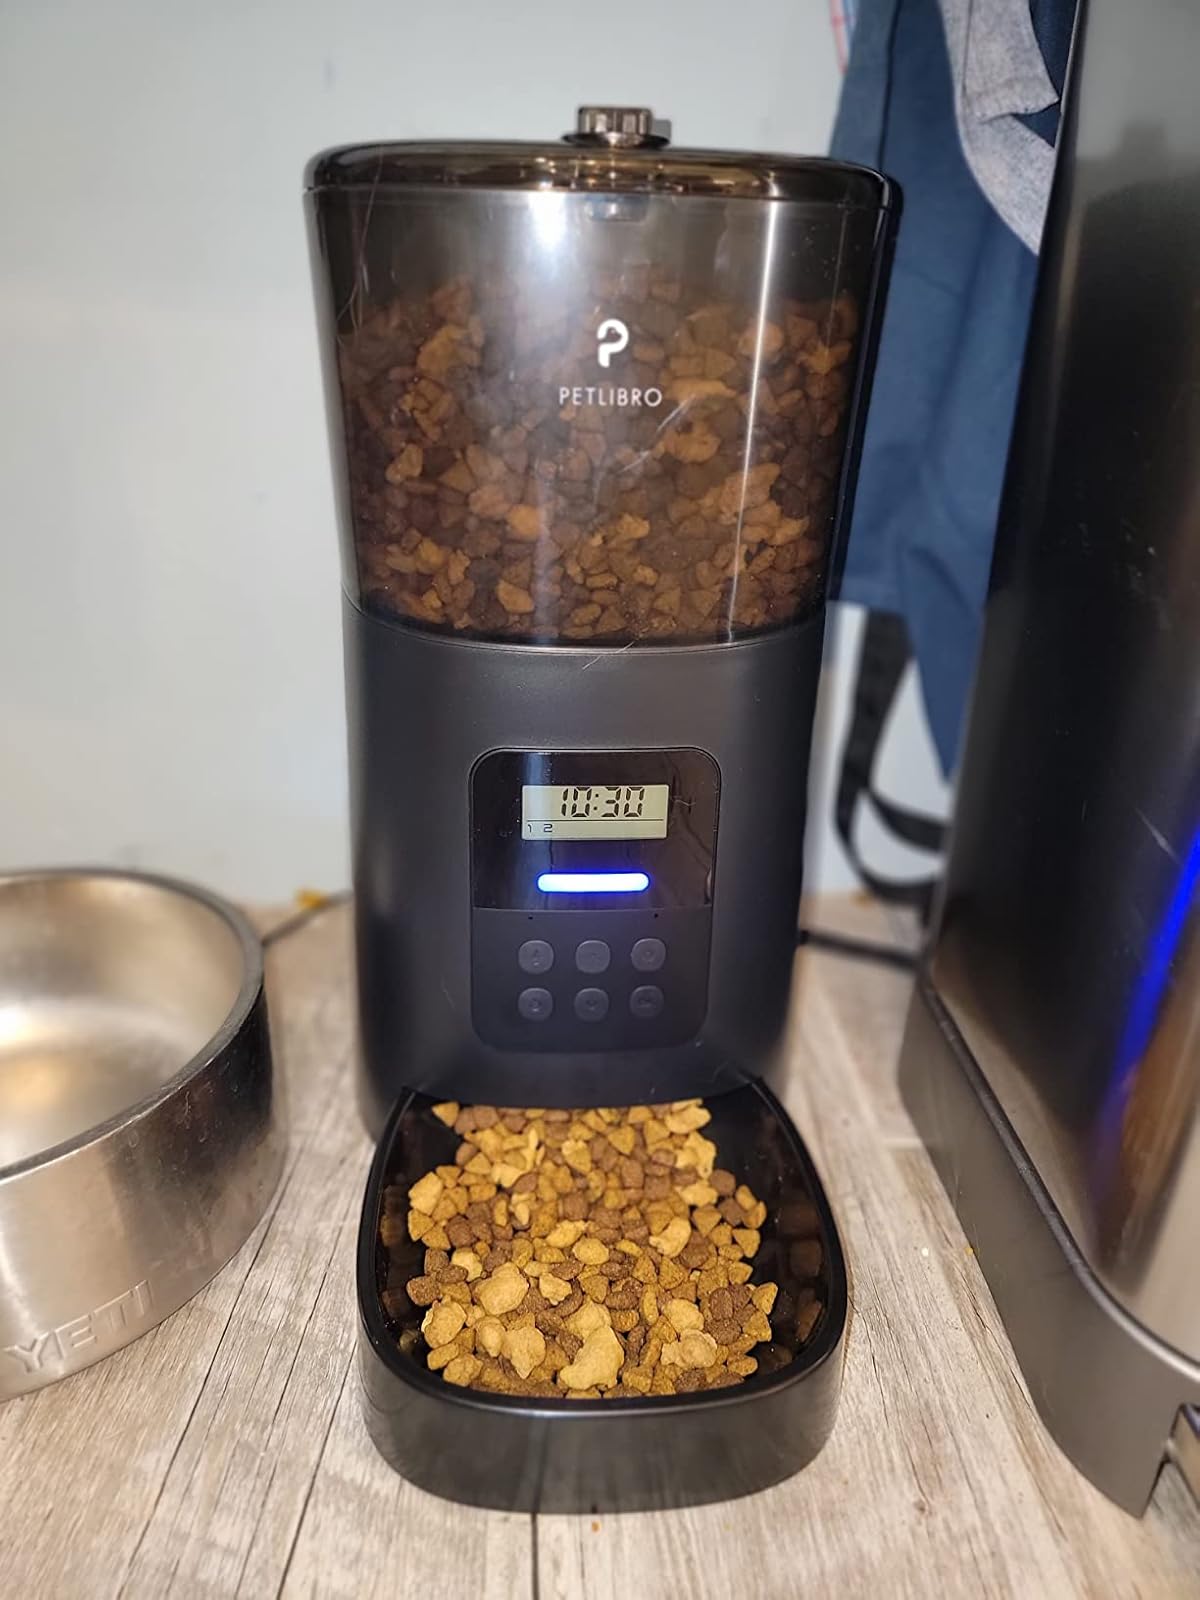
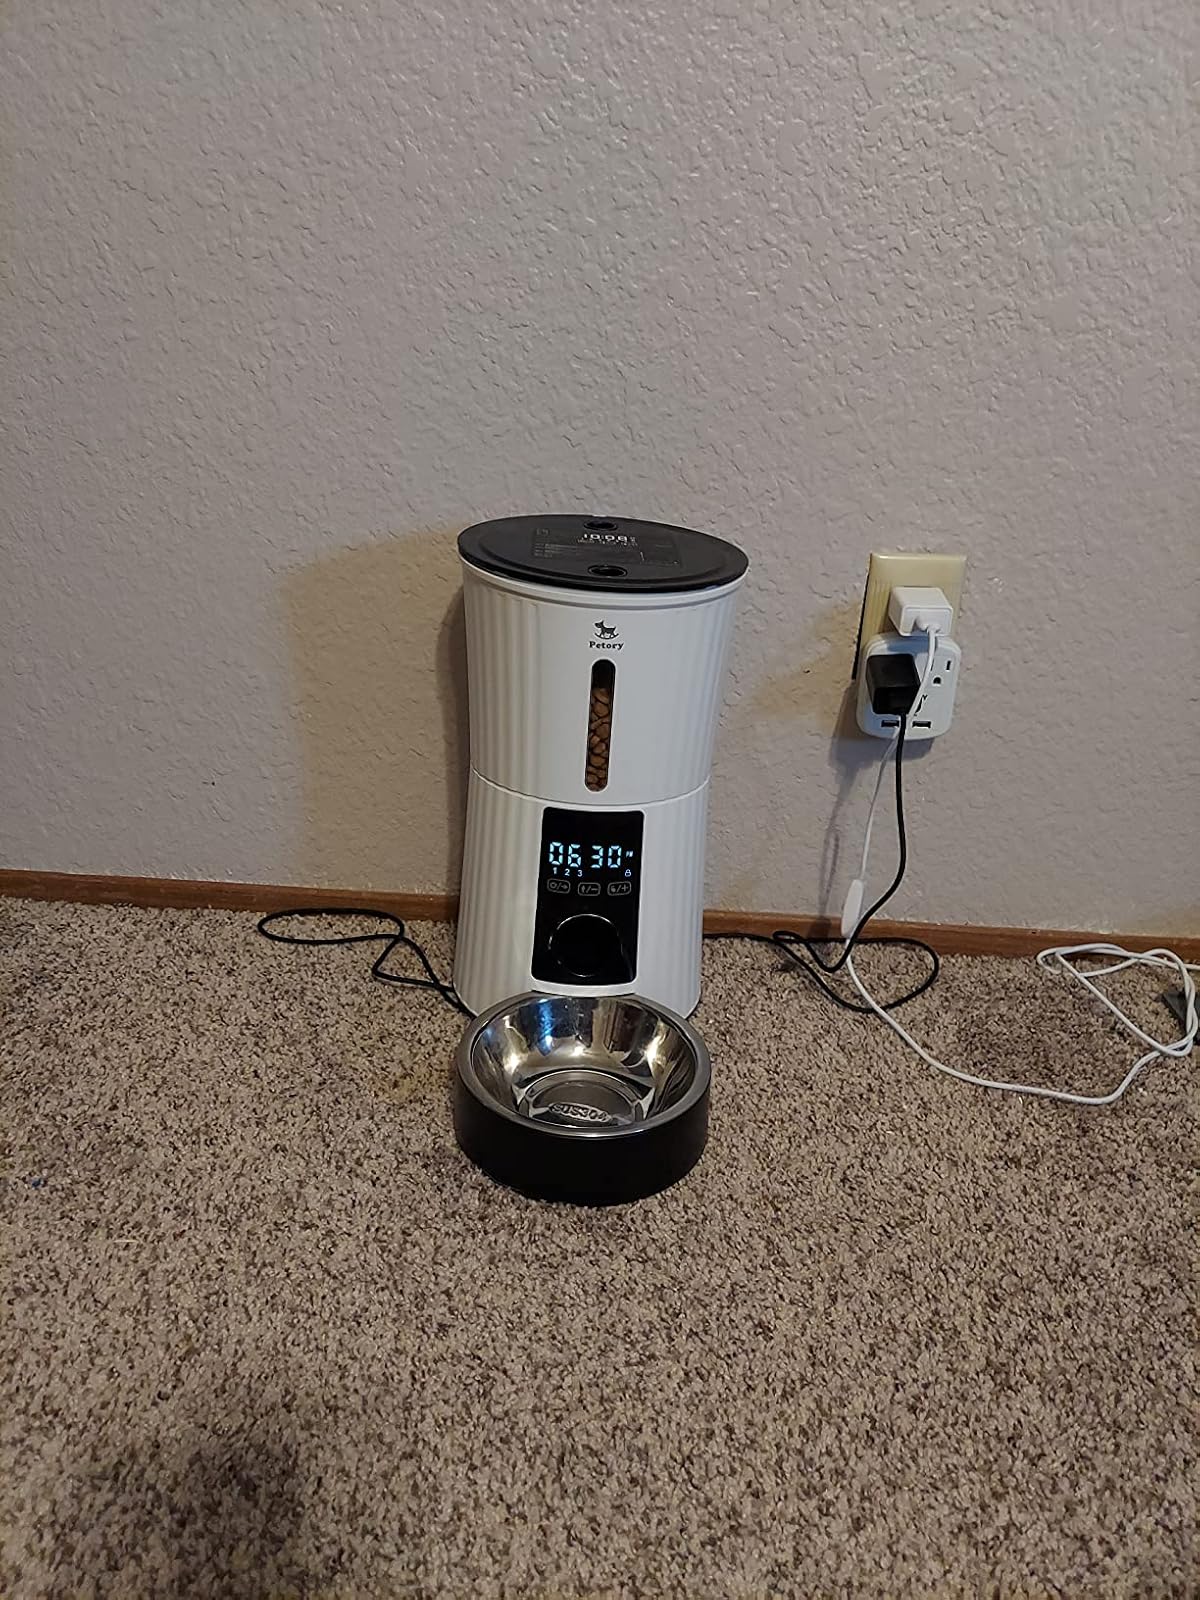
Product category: items_feeder
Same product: no